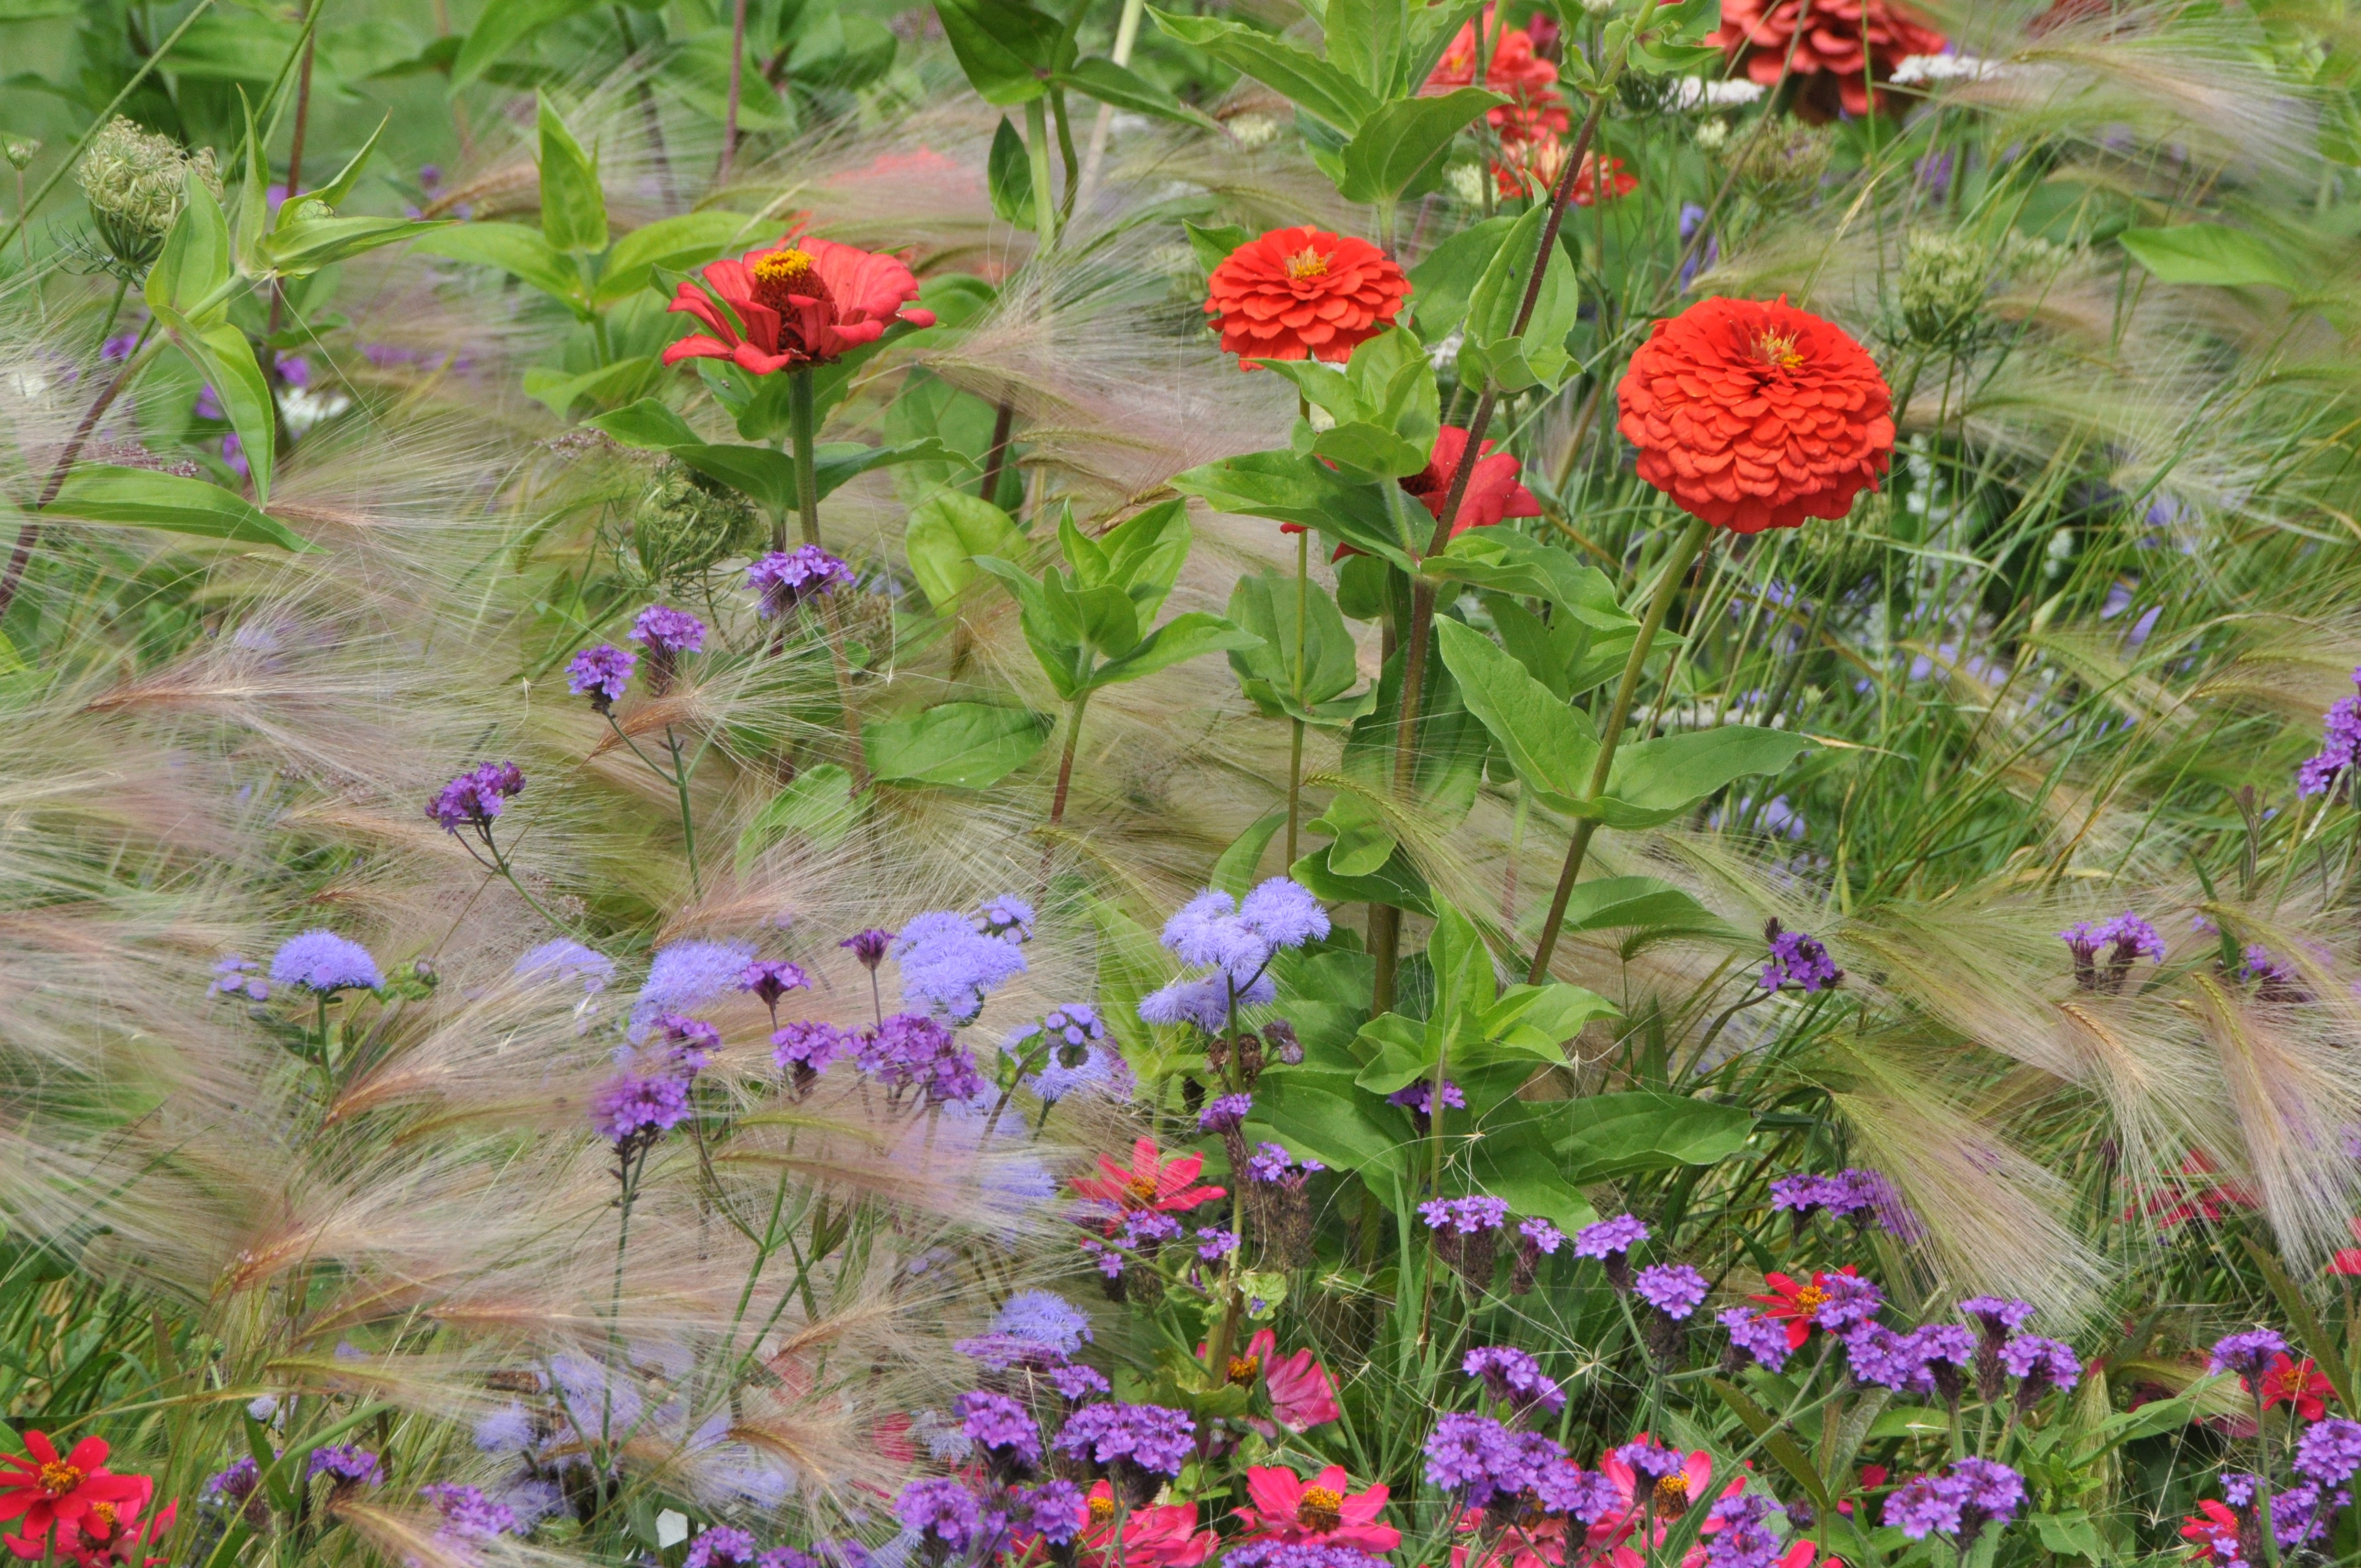
nature, plant, meadow, prairie, flower, bloom, herb, color, botany, garden, flora, wildflower, flowers, bed, multicolored, habitat, floristry, ecosystem, flower meadow, cottage garden, flowering plant, daisy family, annual plant, land plant